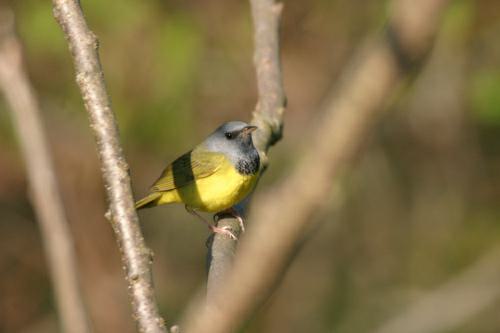
A photo of a mourning warbler